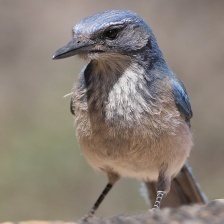
Species: CHARA DE COLLAR
Scientific name: CYANOLYCA ARMILLATA